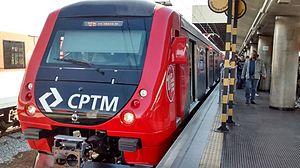
La ligne 12 - Saphir de la CPTM comprend le tronçon du réseau métropolitain défini entre les gares du Brás et de Calmon Viana. Jusqu'en mars 2008, elle s'appelait Ligne F - Violette.
La ligne 13 - Jade de la CPTM comprend la section du réseau métropolitain délimitée entre la gare d'Engenheiro Goulart et la gare d'Aeroporto–Guarulhos, en passant par la gare Guarulhos-Cecap, également à Guarulhos.
La Ligne 11 - Coral de la CPTM comprend le tronçon du réseau métropolitain définie entre les gares de la Luz et d'Estudantes. Il était connu sous le nom d'Express Est sur le tronçon Luz à Guaianases. En 2019, avec la fin du transfert interne à Guaianases, la ligne est également devenue Express Est - Mogi. C'est actuellement la ligne la plus saturée de la région métropolitaine de São Paulo et aussi la deuxième ligne la plus étendue de la CPTM. Jusqu'en mars 2008, elle s'appelait Ligne E - Orange.